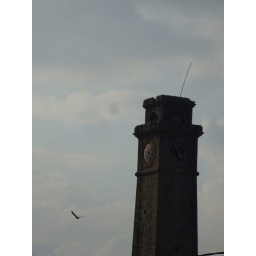
A view of the clock tower in Galle at dusk